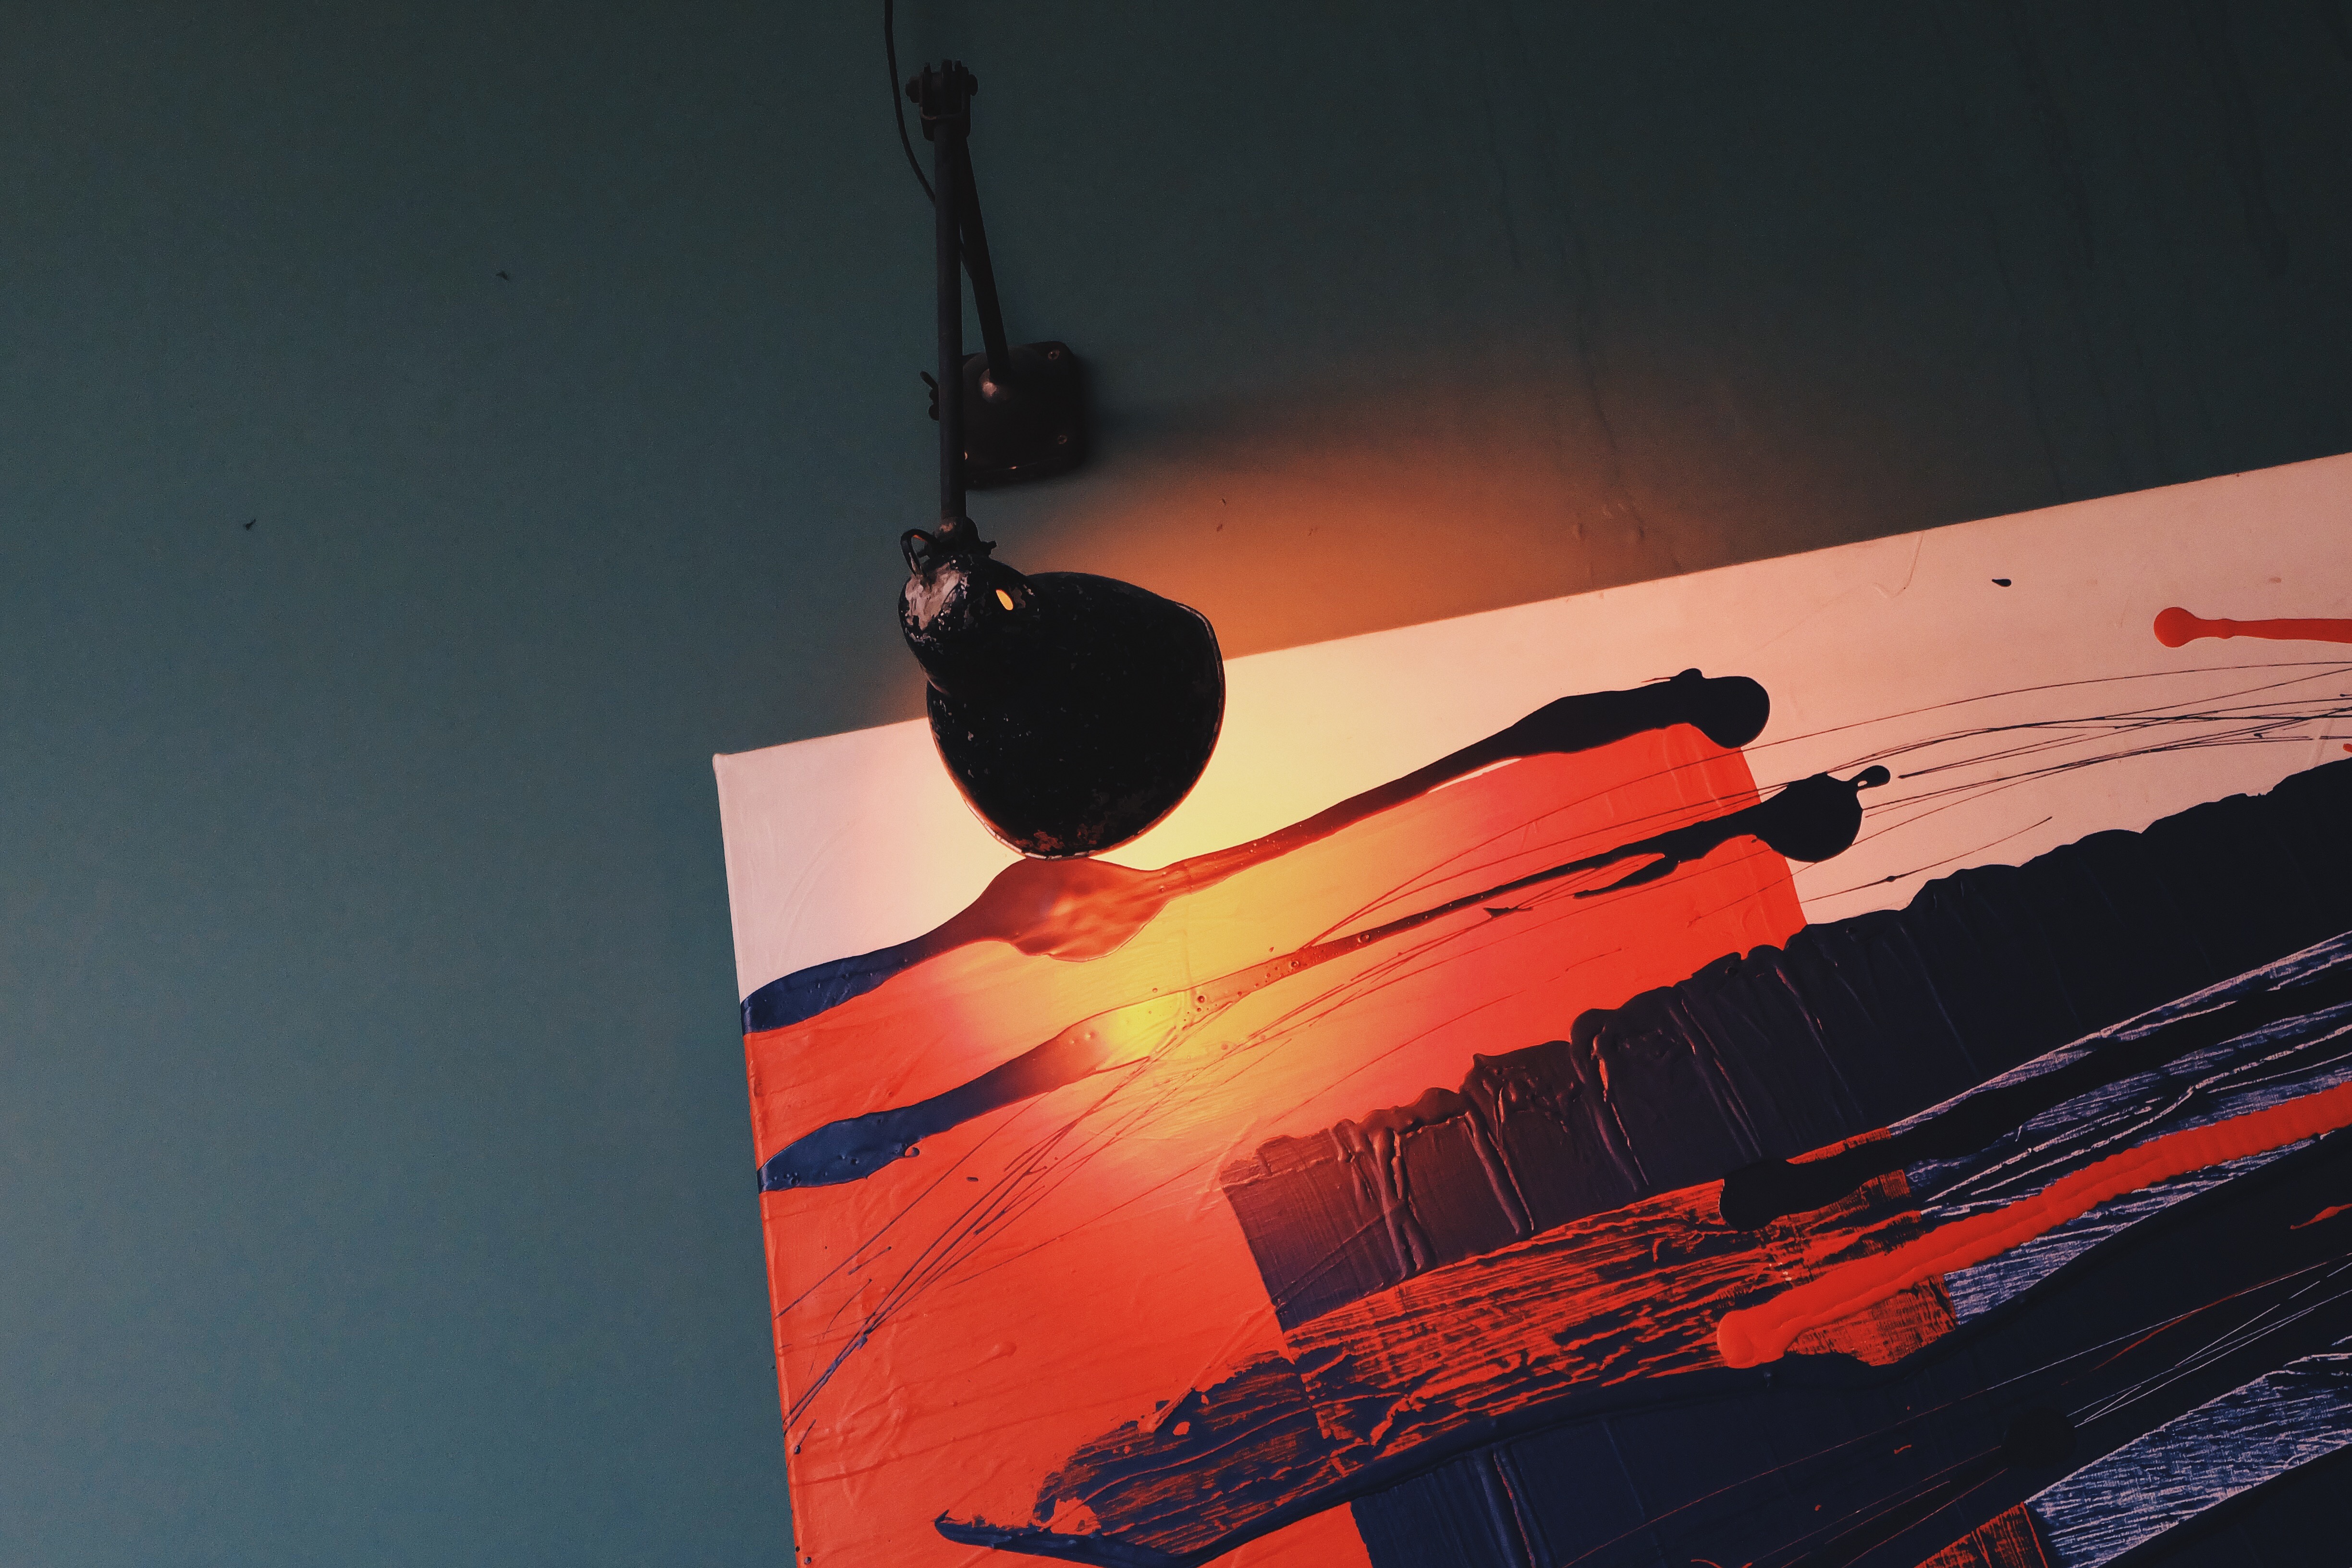
red, sky, architecture, cloud, shadow, sunset, visual arts, illustration